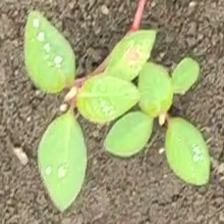
Weed species: Moti_dudhi(Euphorbia_geneculata_L)